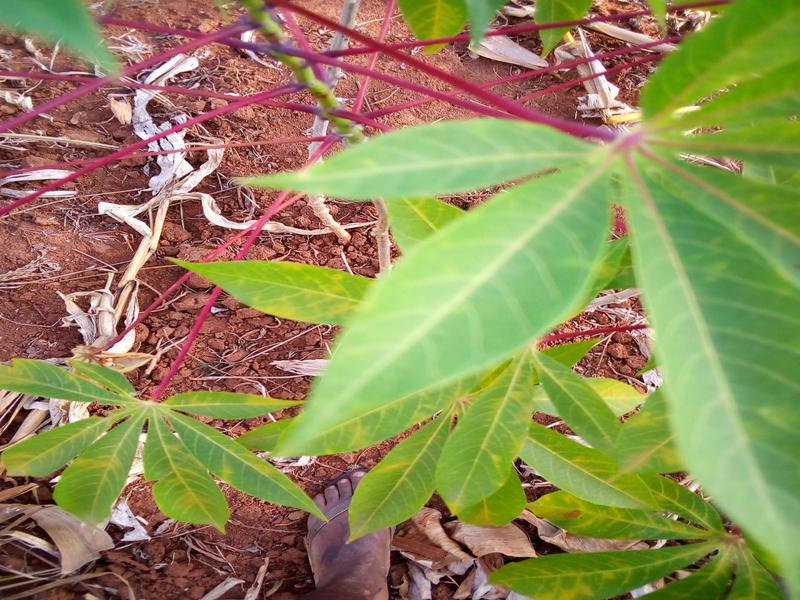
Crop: cassava
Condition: brown_streak_disease